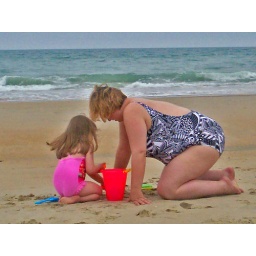
Playing @ the beach with my baby girl. Photo by Allan Reaves. I was making sand animals with her.